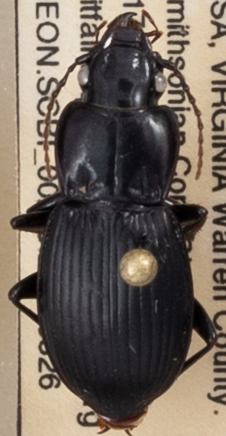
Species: Cyclotrachelus sigillatus
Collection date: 2021-08-26
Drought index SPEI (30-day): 1.082
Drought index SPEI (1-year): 0.24
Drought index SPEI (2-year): -0.03